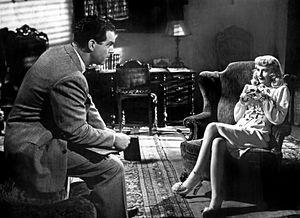
Assurance sur la mort est un film américain réalisé par Billy Wilder, sorti en 1944.